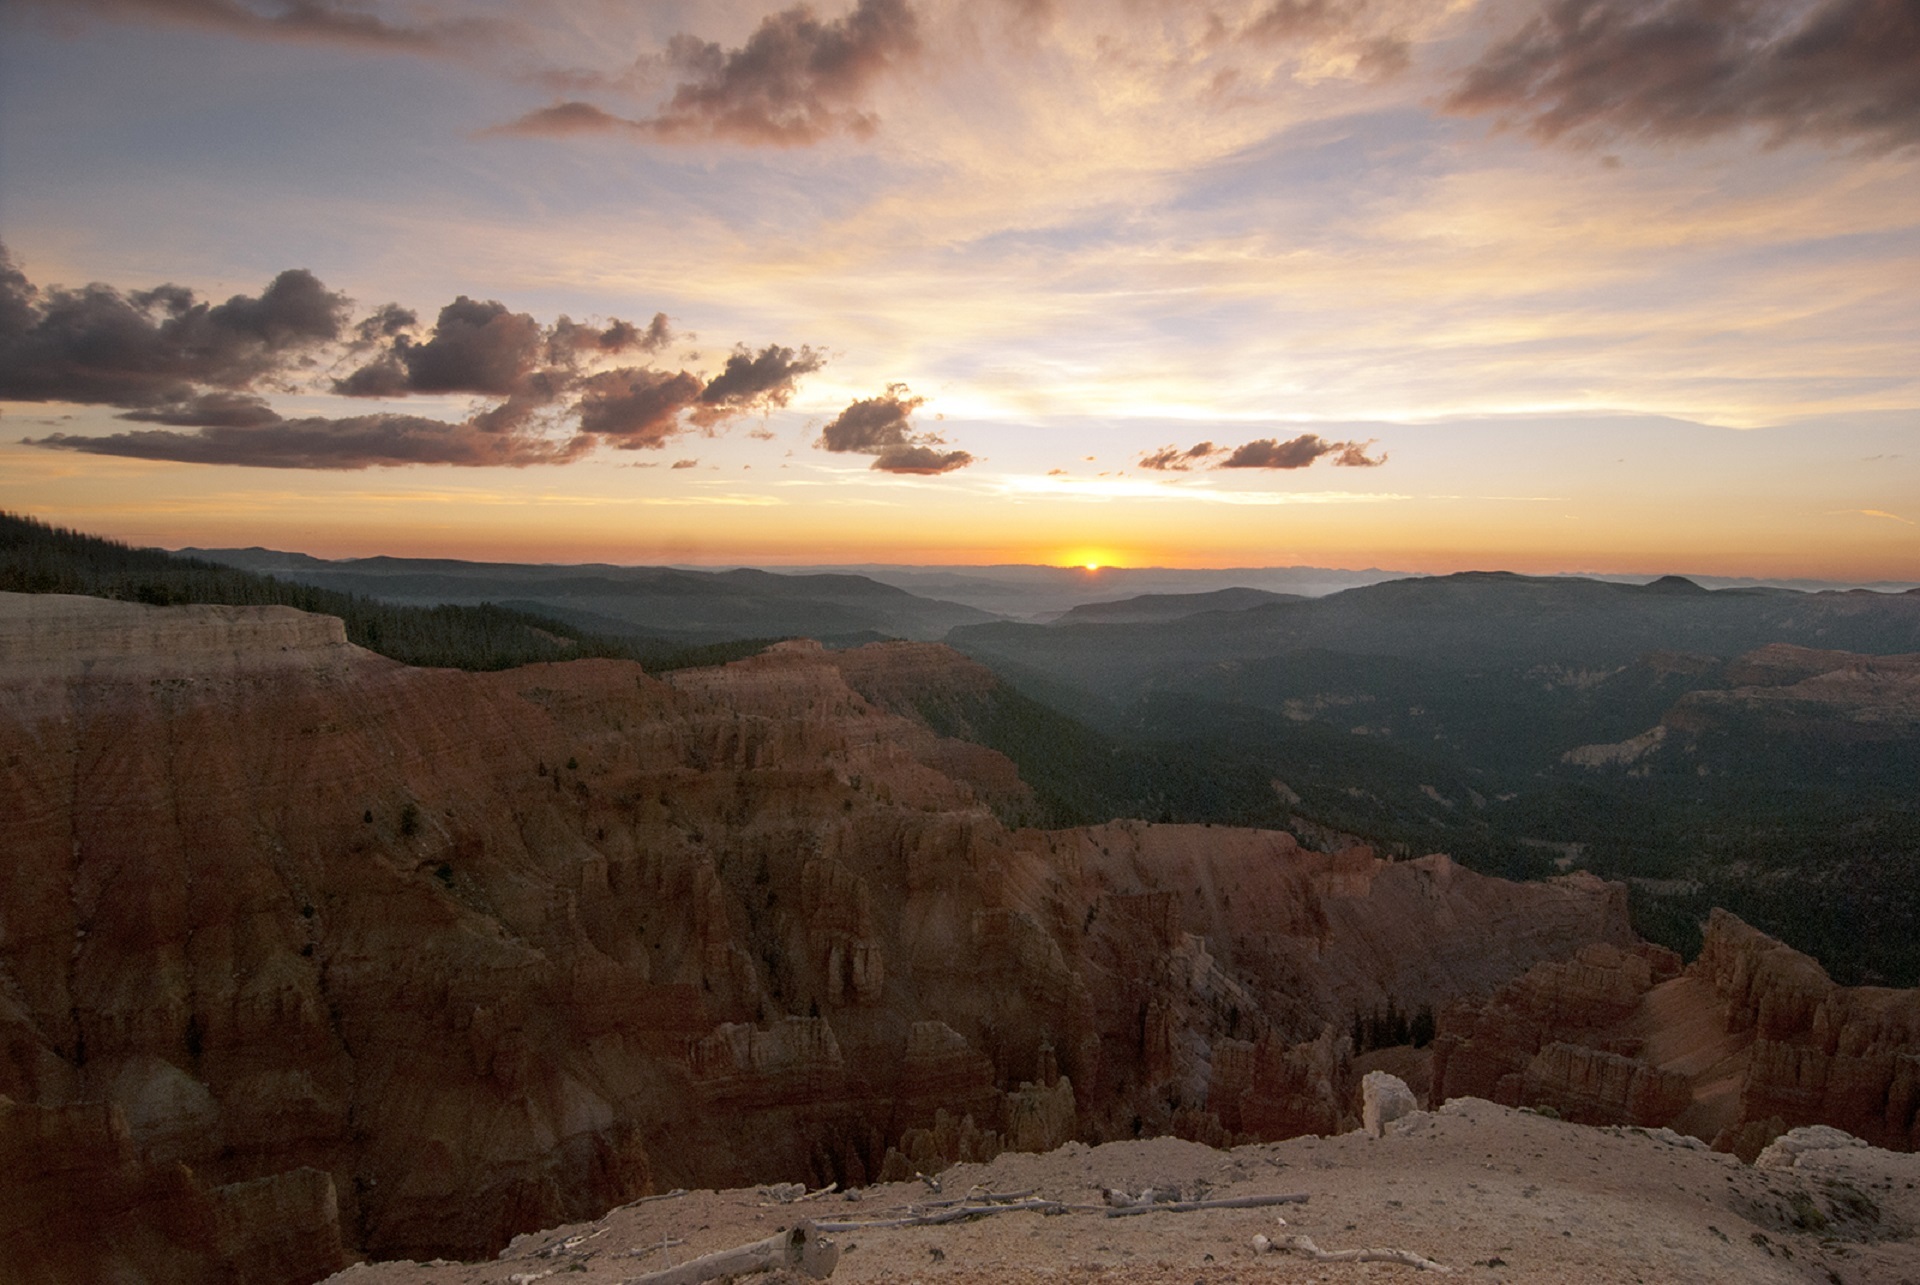
landscape, mountain, cloud, sky, sunrise, sunset, morning, dawn, sandstone, valley, panorama, dusk, evening, scenic, usa, canyon, colorful, erosion, clouds, geology, utah, badlands, plateau, hoodoos, formations, wadi, landform, cedar breaks, national monument, natural amphitheater, geographical feature